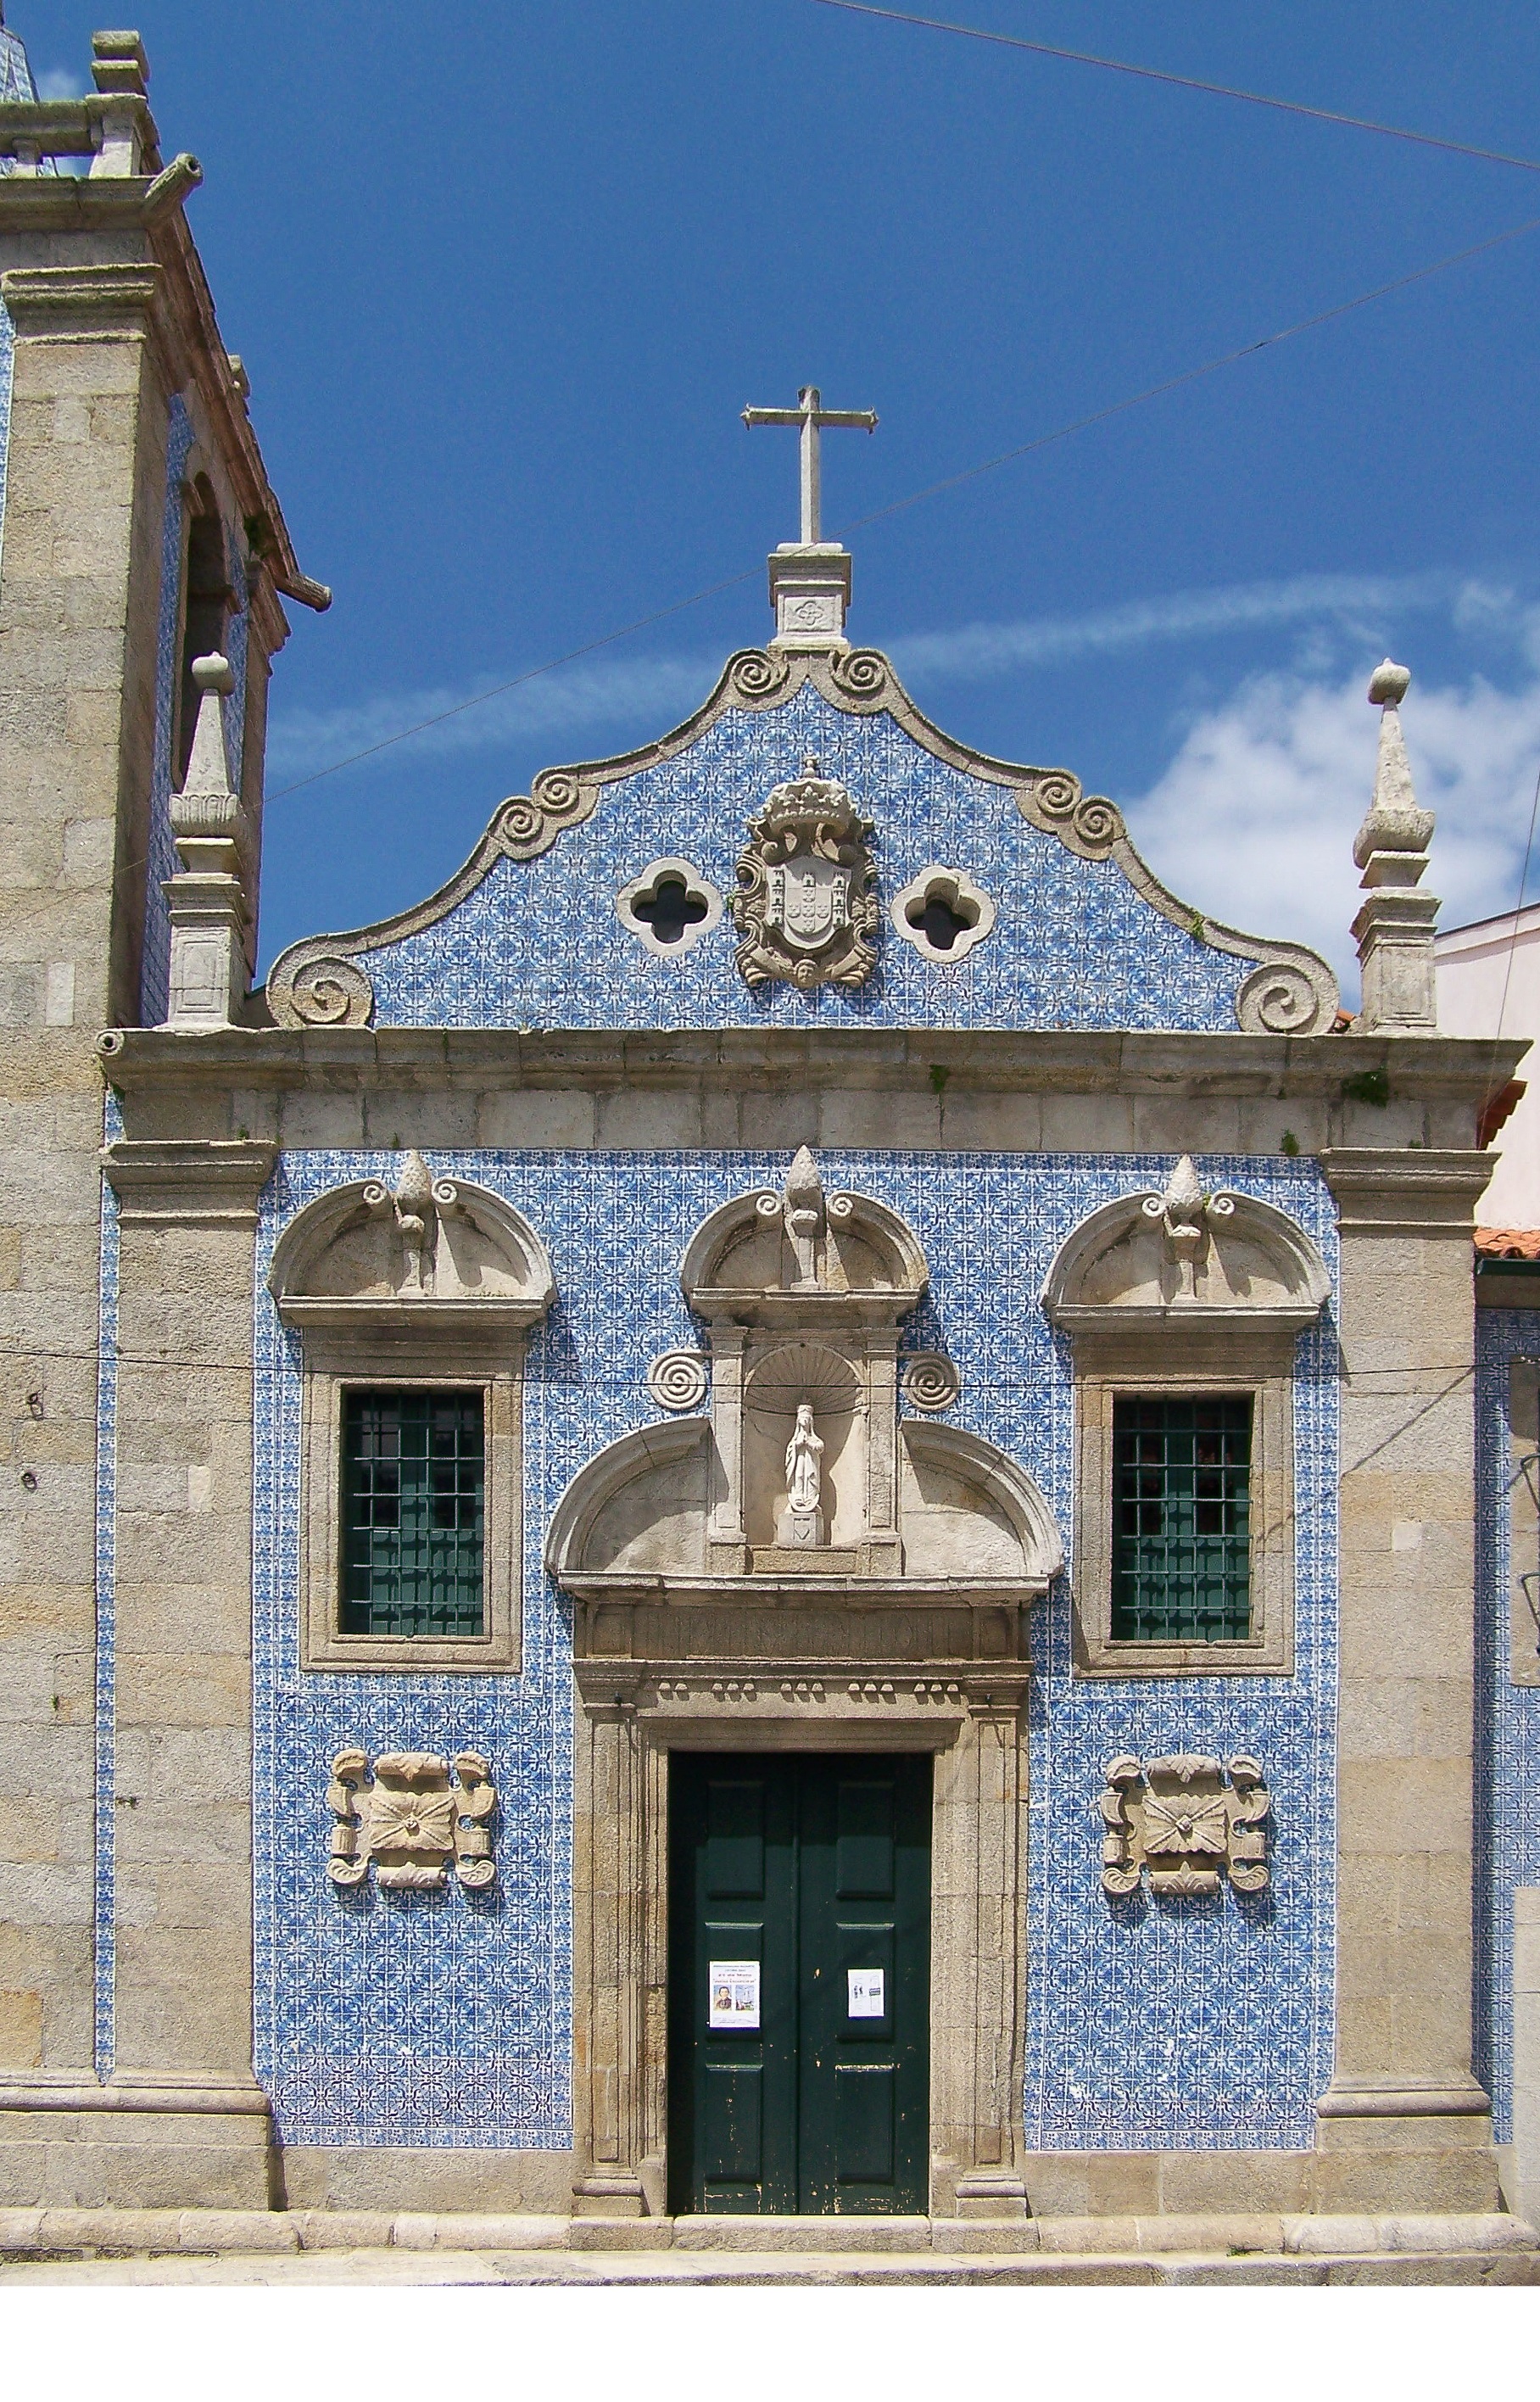
house, building, ceramic, facade, church, chapel, place of worship, portugal, synagogue, estate, azuleros